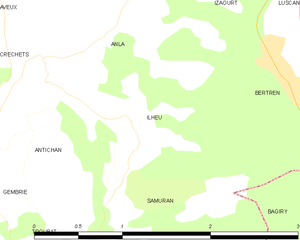
Ilheu est une commune française située dans le département des Hautes-Pyrénées, en région Occitanie.